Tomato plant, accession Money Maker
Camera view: horizontal (90 deg, fisheye); turntable rotation: 270 degrees
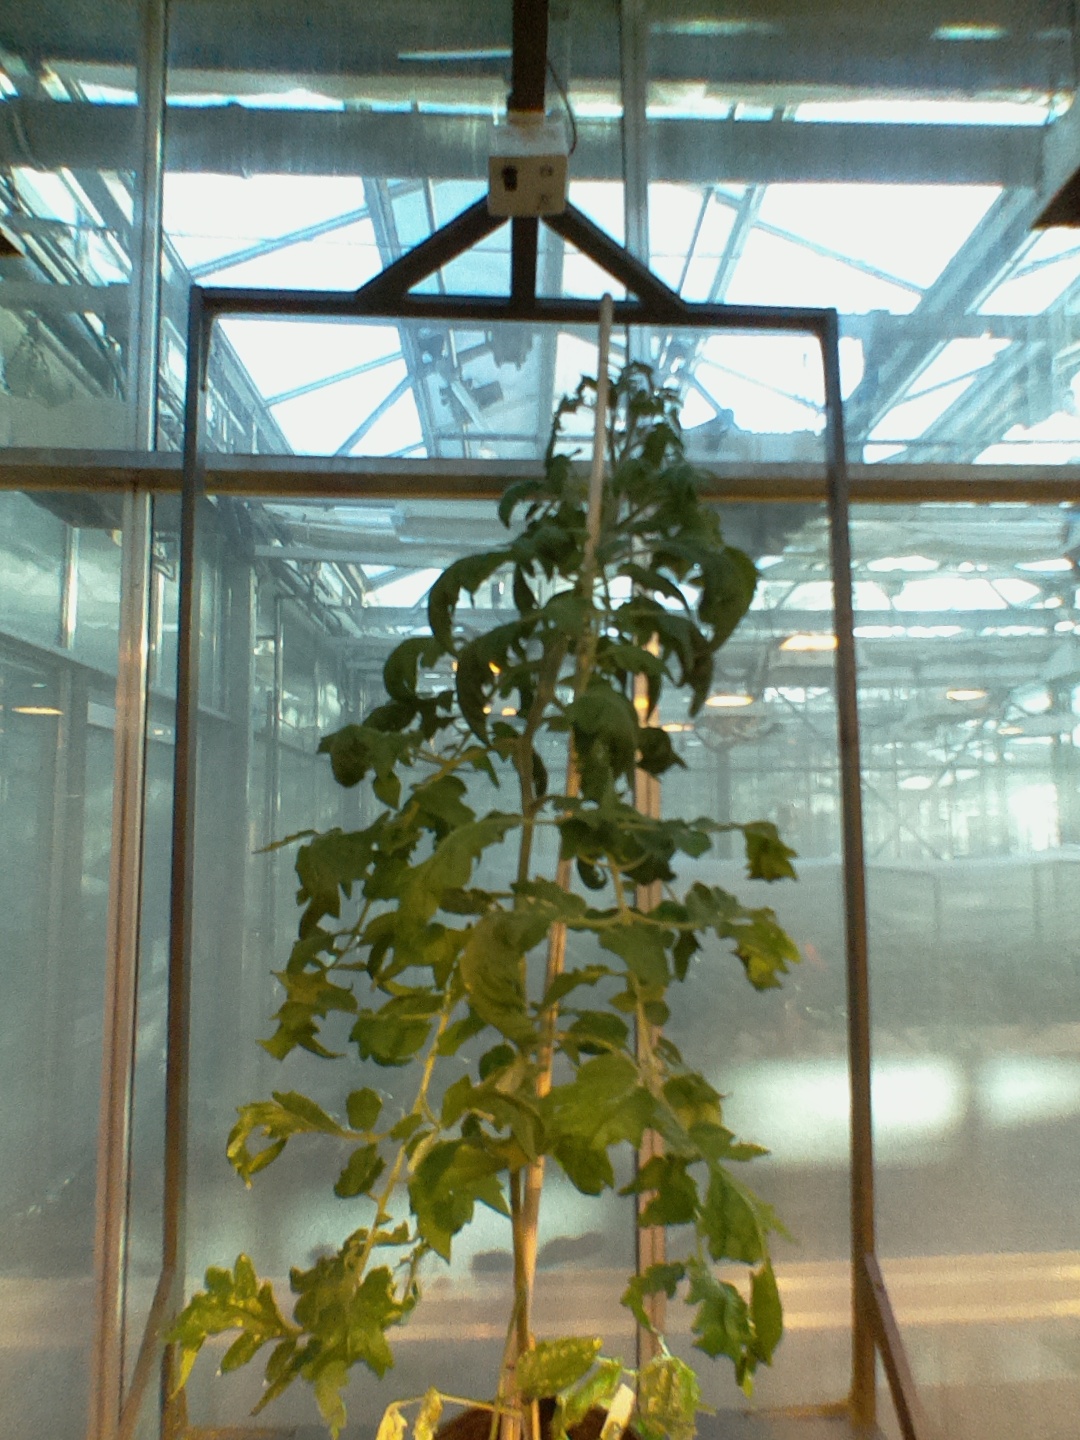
BBCH growth stage 67: Full flowering, 70%-80% of flowers open, more petals falling